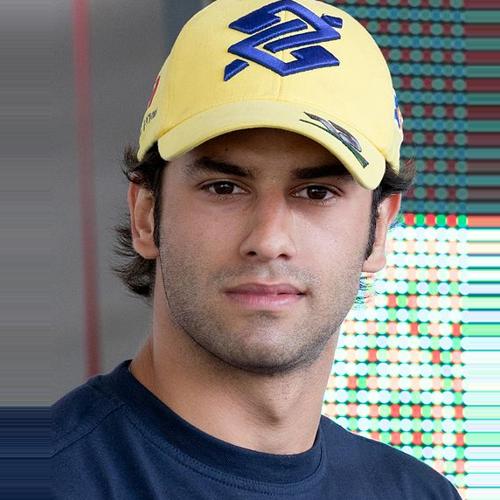
Age: 22